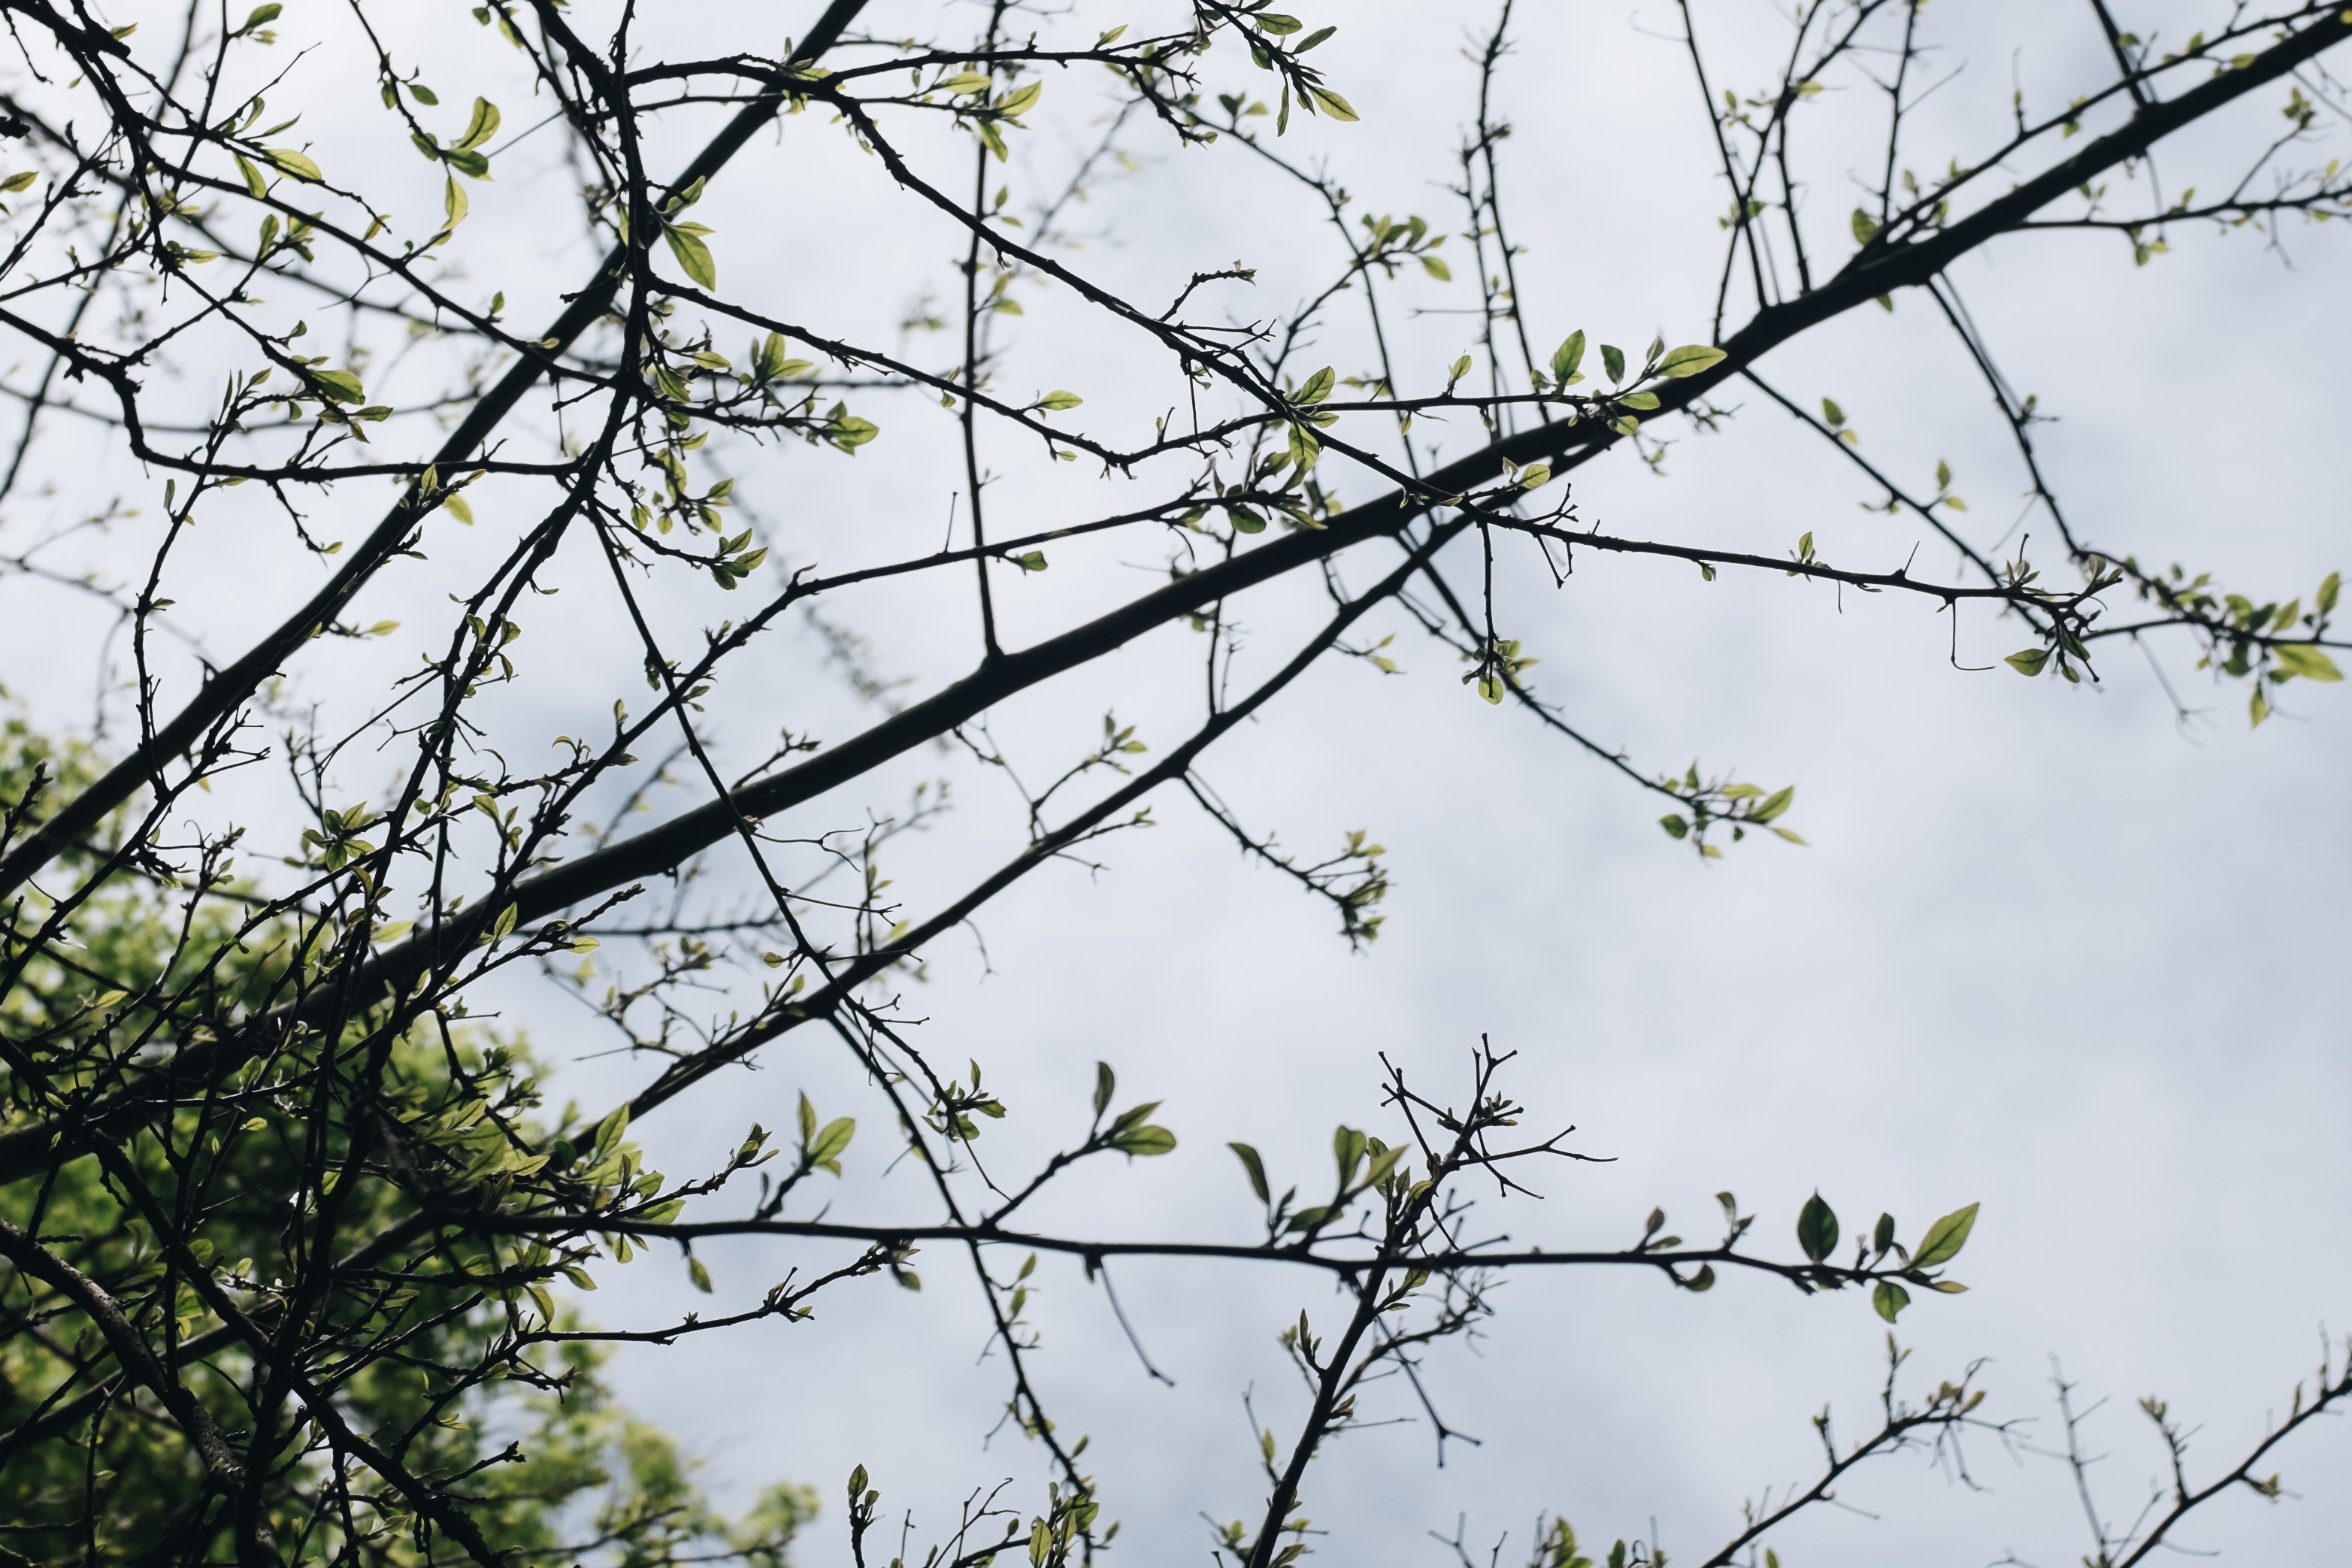
branch, tree, twig, plant, woody plant, spring, leaf, sky, flower, plant stem